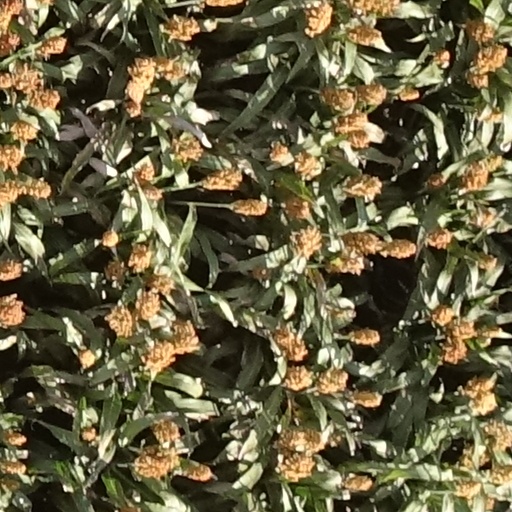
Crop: sorghum